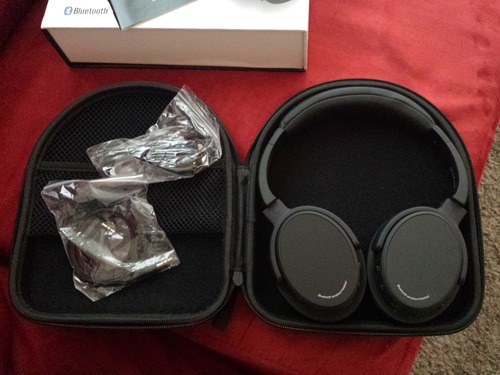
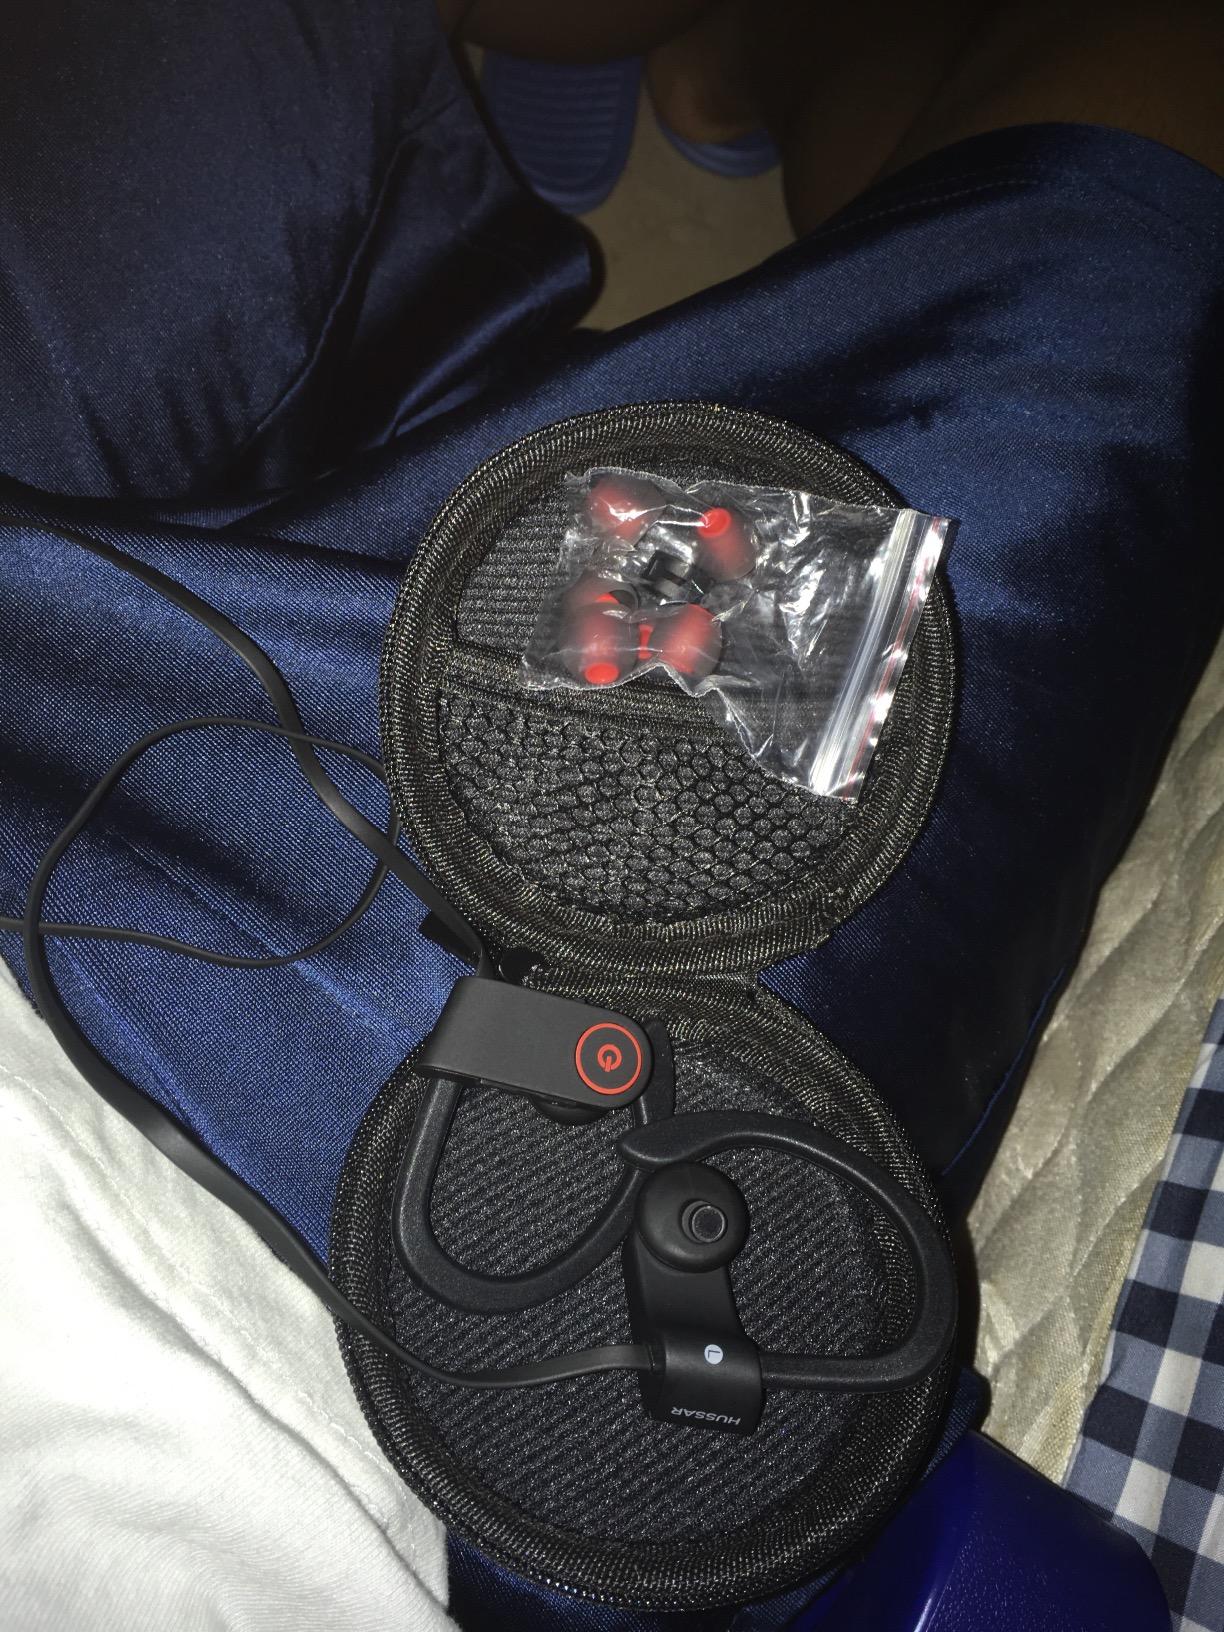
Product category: headphones
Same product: no